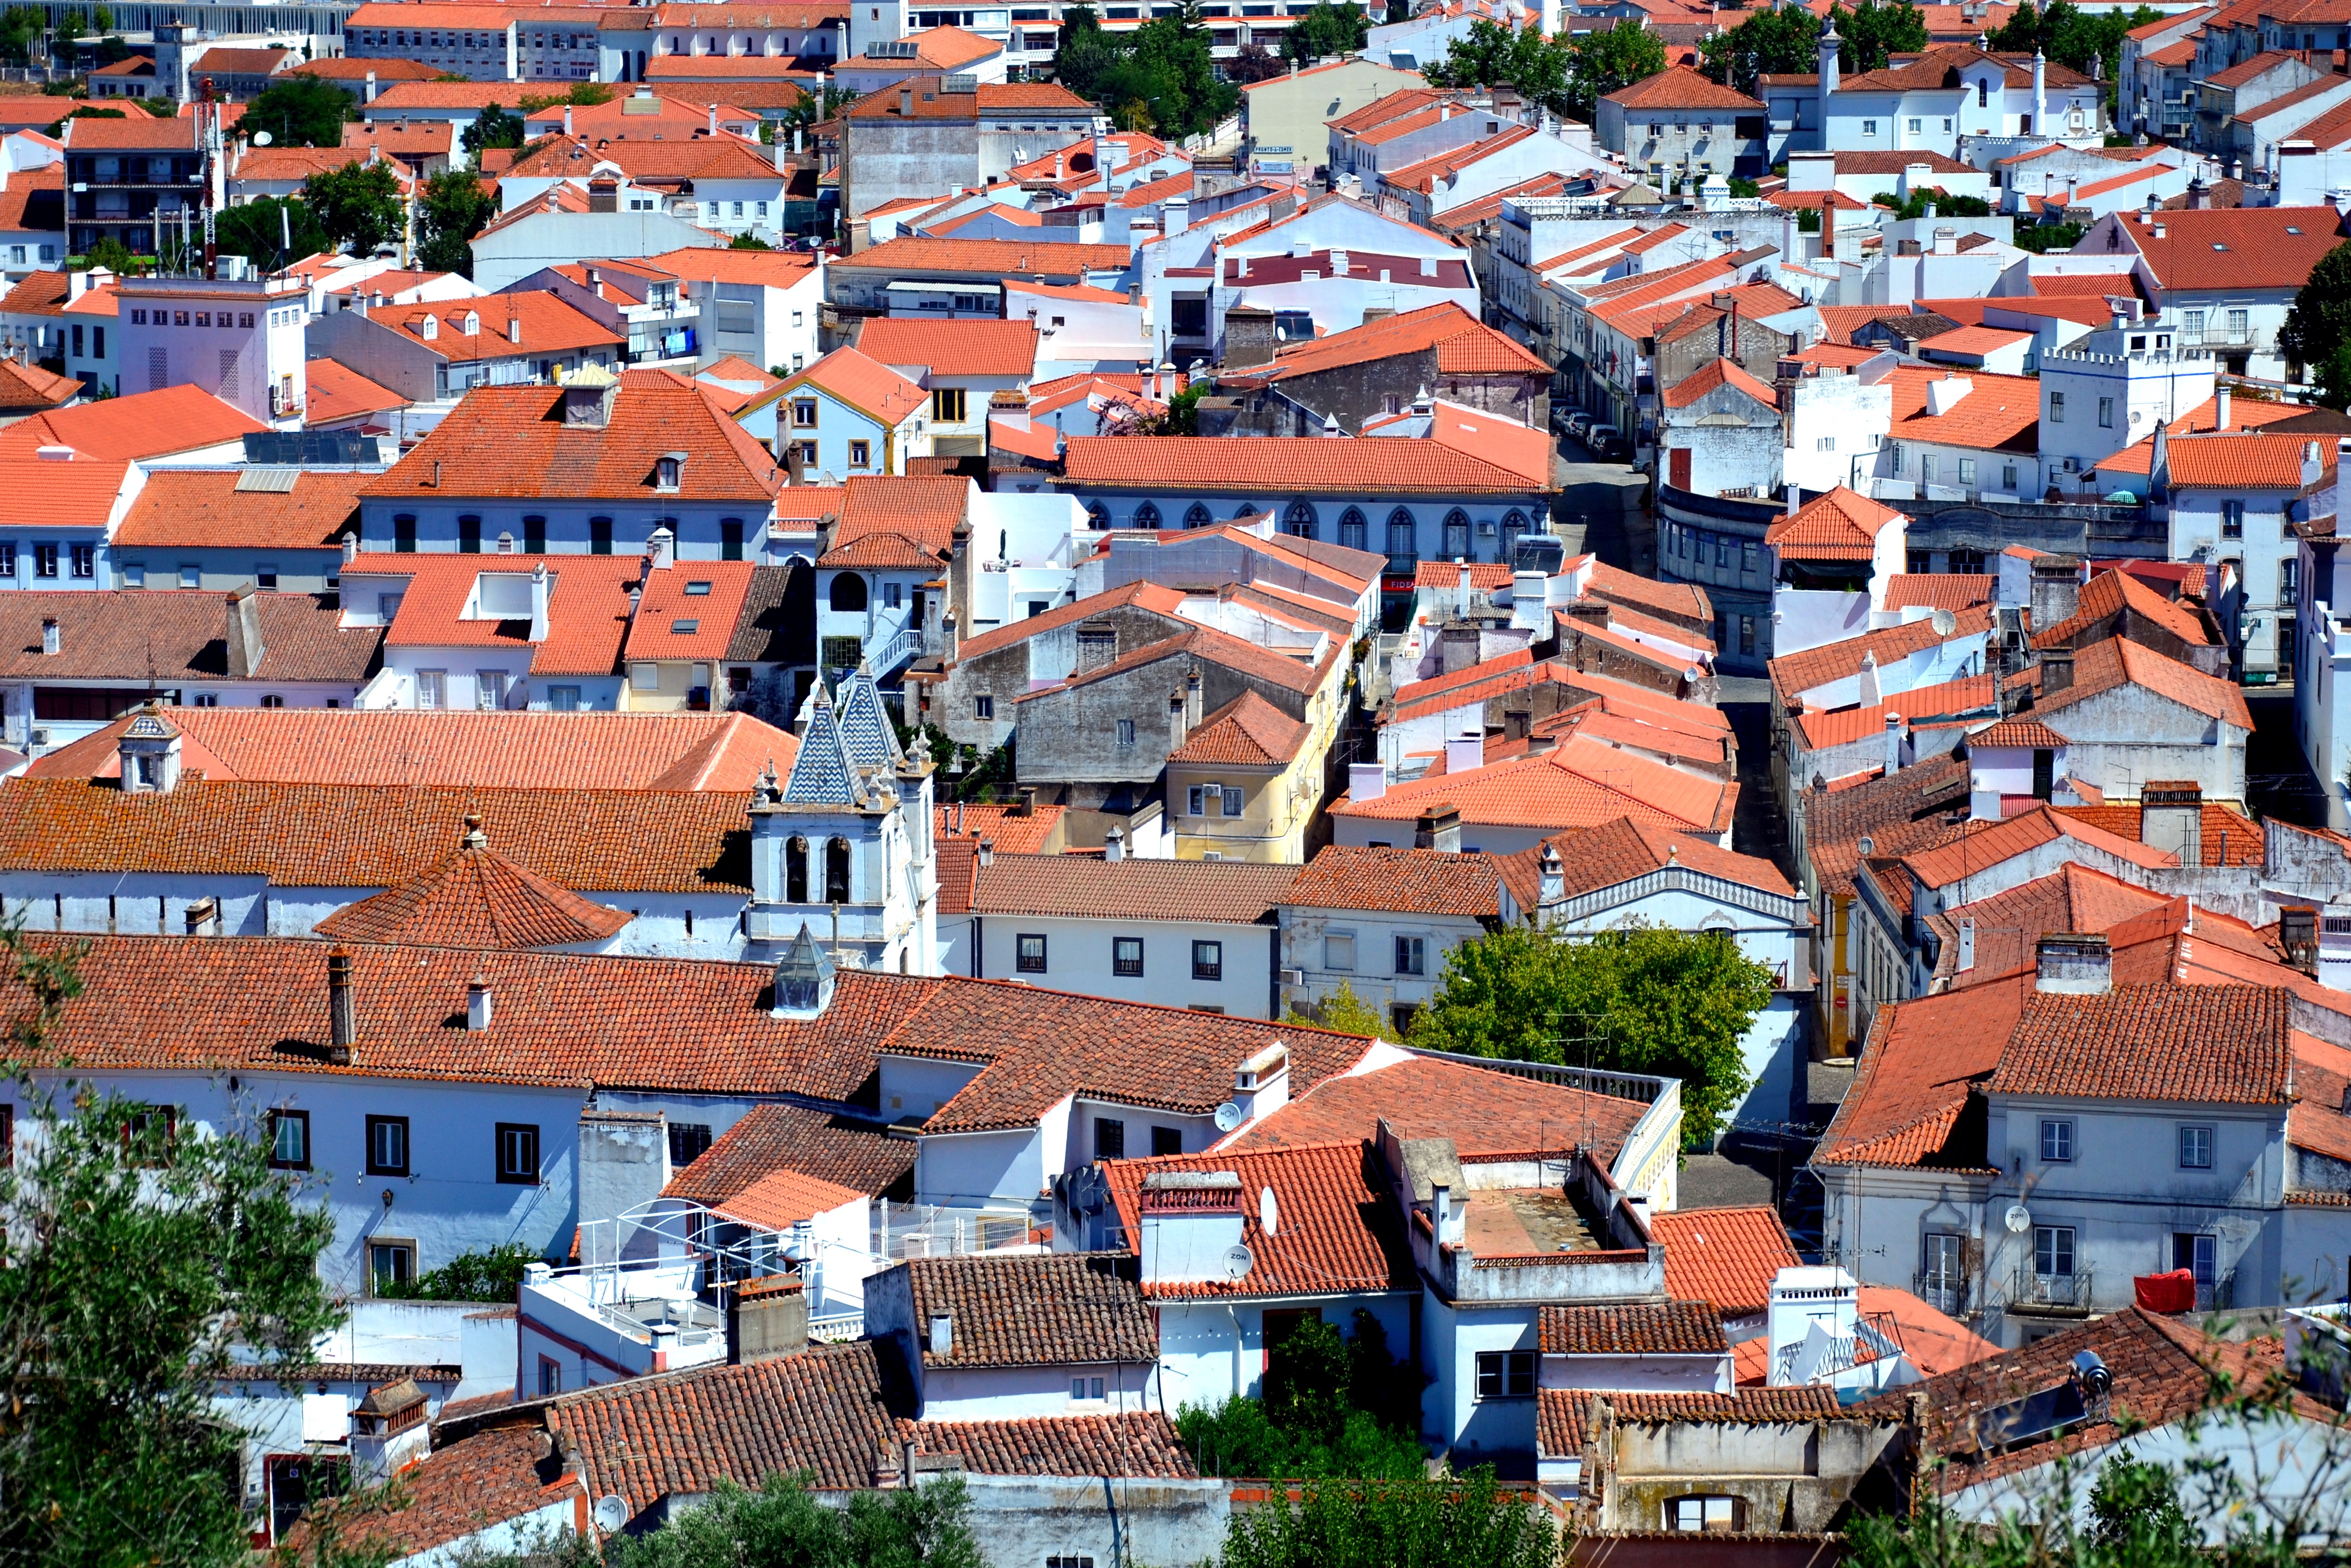
skyline, town, city, cityscape, downtown, village, suburb, resort, estate, neighbourhood, bird's eye view, aerial photography, residential area, geographical feature, human settlement